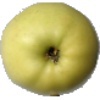
Label: Apple Golden 2